British Rail Classes 101 and 102

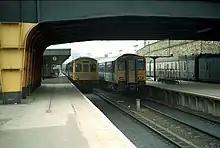
Class 101 at alongside a Class 150

The initial order of 339 vehicles were allocated to the Tyneside area. The 101s first went into service on 24 October 1956 when seven 4-car and 10 2-car units were delivered. A route from Newcastle to Middlesbrough followed. From February 1957, they began operating a stopping service between Newcastle and Carlisle. A longer diagram between Newcastle and Leeds offered a buffet service. The 101s routes were expanded to the whole Tyneside area, replacing the local steam-hauled services. This included the Alston line between Haltwhistle and Alston where the class operated until the line closed in 1976.